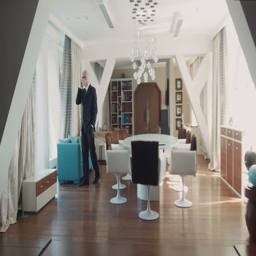
senior businessman in official suit speaks by phone in the room in hotel or home